Takuboku Ishikawa

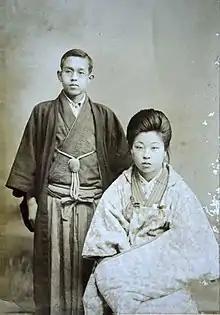
Takuboku Ishikawa and his wife Setsuko after their engagement in 1904

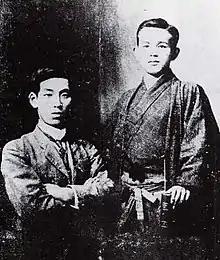
Friend Kyōsuke Kindaichi (left) and Takuboku Ishikawa (right) in 1908

A fictionalised Ishikawa appears in the anime "Woodpecker Detective's Office."